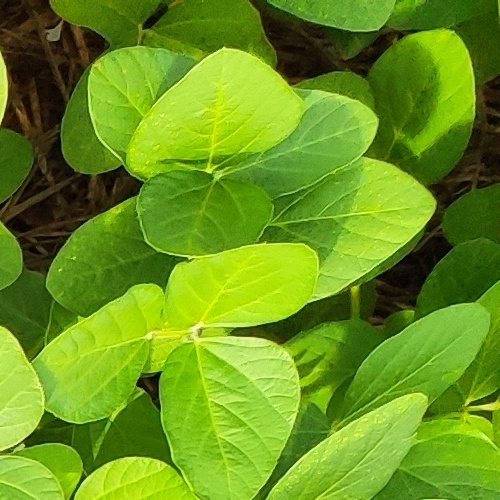
Label: Healthy